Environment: real
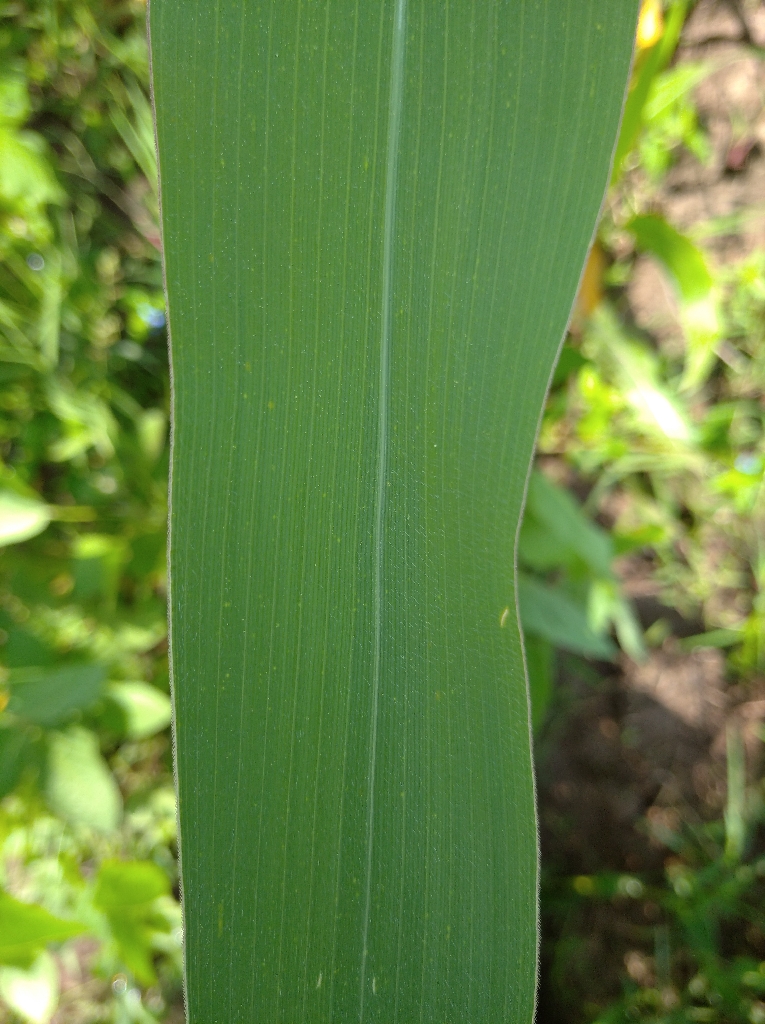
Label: healthy